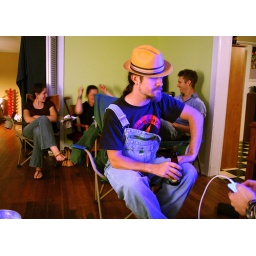
Bathed in the blue light of the television